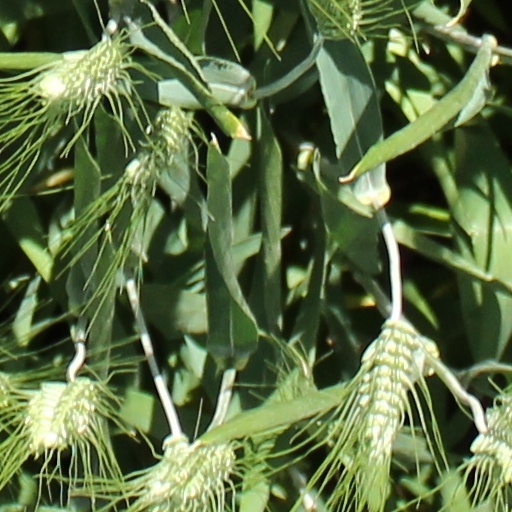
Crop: wheat